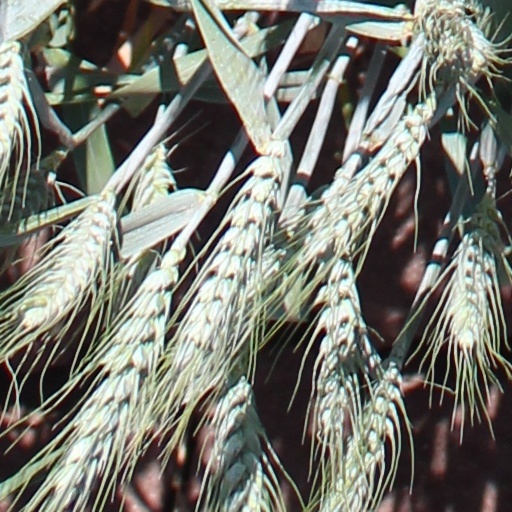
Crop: wheat